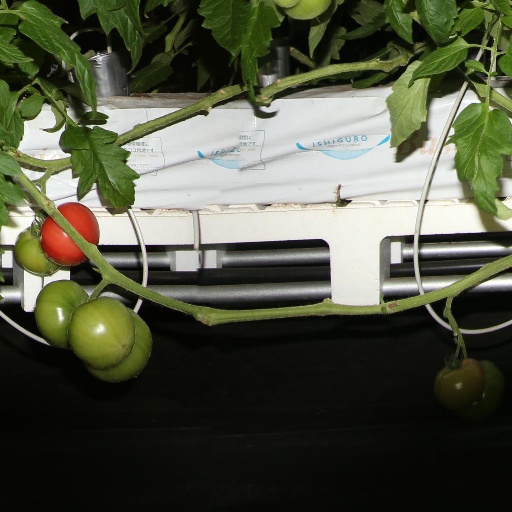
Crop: tomato